Chykie Brown

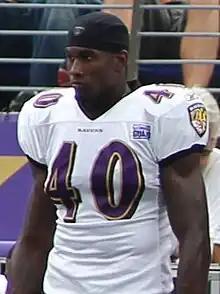
Brown with the Baltimore Ravens in 2011

Chykie Jerrod Brown (born December 26, 1986) is an American former professional football cornerback. He was selected by the Baltimore Ravens in the fifth round of the 2011 NFL draft. He played college football for the University of Texas at Austin.